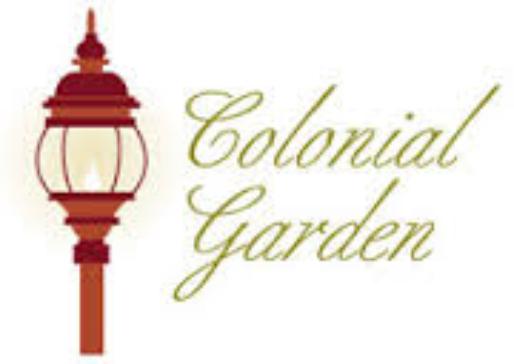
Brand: Colonial
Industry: Necessities